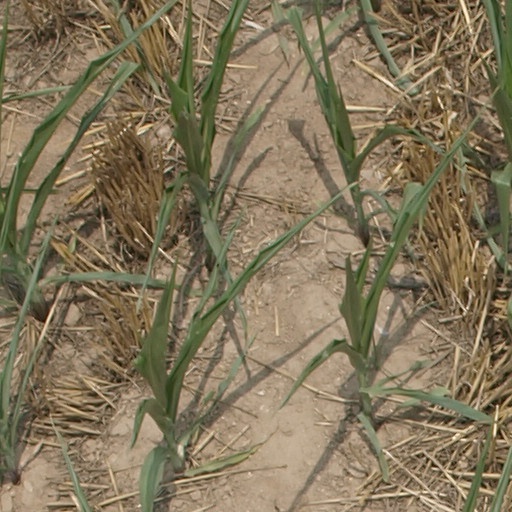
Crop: maize; corn